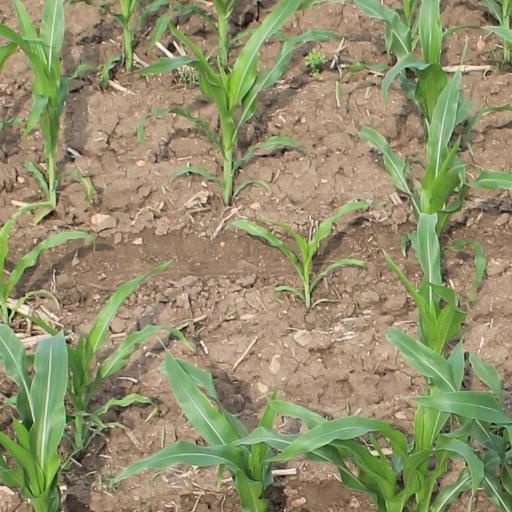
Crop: maize; corn